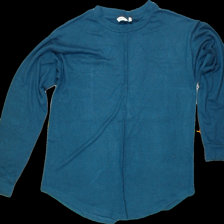
View: front
Type: Top
Category: Ladies
Brand: Not Applicable
Colors: Blue
Material: 80% Visc 20% Poly
Pattern: Plain
Cut: Regular
Size: L
Season: All
Trend: No trend
Stains: No
Price range: <50
Recommended usage: Export